It was on Yesterday

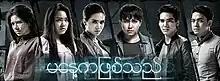

It was on Yesterday is a 2017 Burmese action-crime television series. It aired on MRTV-4, from January 2 to January 29, 2017, on Mondays to Fridays at 19:00 for 20 episodes.